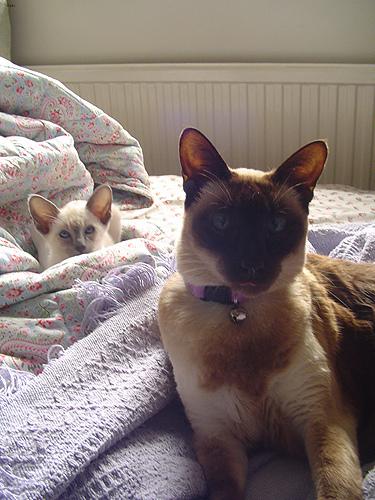
Breed: Siamese